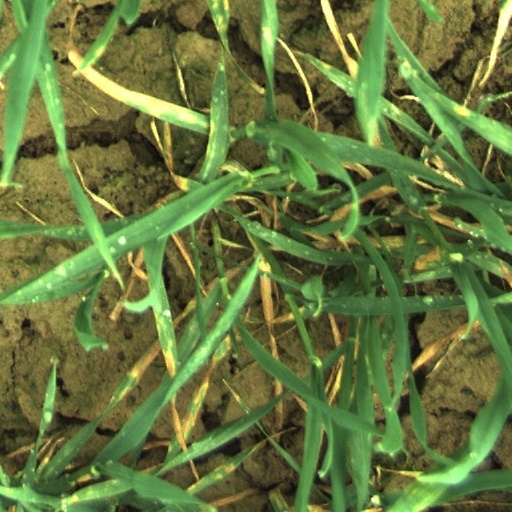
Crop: wheat